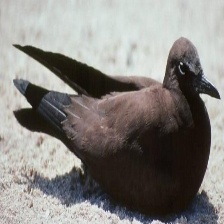
Species: BROWN NOODY
Scientific name: ANOUS STOLIDUS